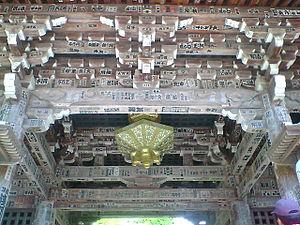
Les senjafuda sont des autocollants ou des bouts de papier affichés sur les portes des sanctuaires shinto et des temples bouddhiques au Japon..